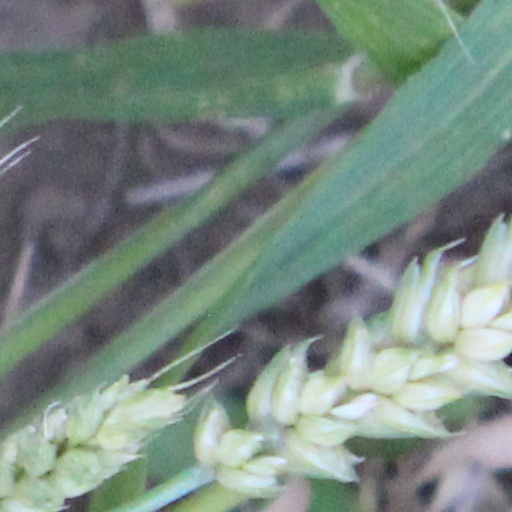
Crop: wheat